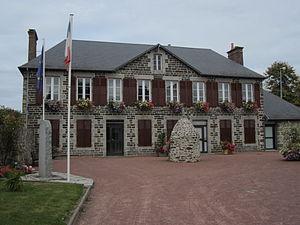
Yquelon, Manche
Yquelon est une commune du canton de Granville située dans le département de la Manche en France, peuplée de 1 091 habitants.